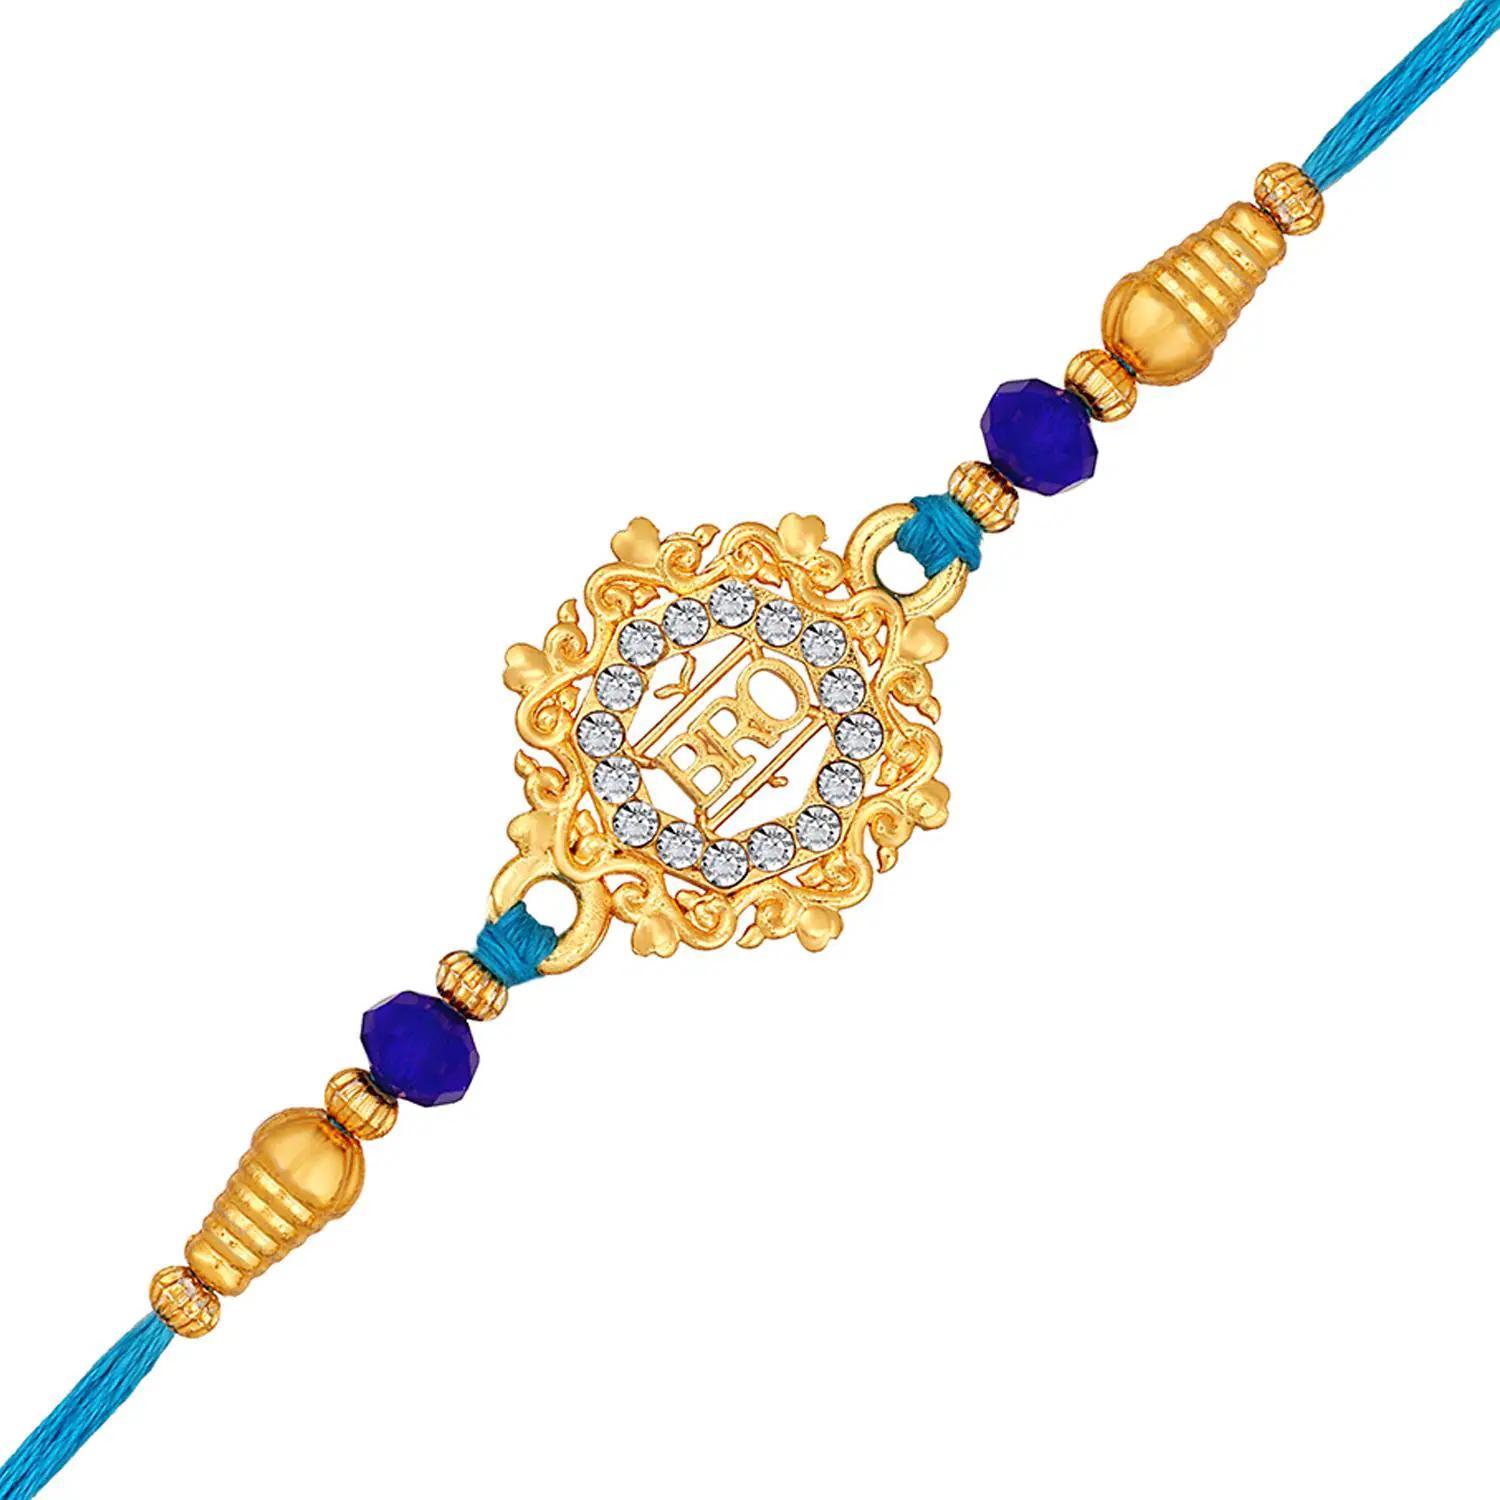
 Mahi Gold Plated Floral and Bro Engraved Rakhi with White Shiny Crystals for Brother, Bhai, Bro (RA1100771G)
Type: Rakhis
Brand: Mahi
Price: Rs. 229
 Celebrate Raksha Bandhan with our exquisitely crafted Rakhi, designed to strengthen the bond between siblings. This traditional Rakhi features intricate beadwork and durable thread, ensuring it stands the test of time. Handmade with care, each Rakhi is a unique and meaningful gift for your brother. Each Rakhi carries heartfelt blessings and good wishes for your brother's well-being and success. Celebrates the bond of love and protection between siblings, a cherished tradition in Indian culture.
Features: The Rakhi is adorned with vibrant colors and attractive embellishments that add a touch of elegance to the celebration.,Content in Box : 1 Rakhi ; Cultural Significance: This beautiful Rakhi will acknowledge your love for Your Brother with the promise that your bond with him will grow stronger as time goes on.,Vibrant Colors: Adding bright and playful colors to the celebration will make it stand out and make it more enjoyable.,Celebrate the bond of love and protection with our exquisite Rakhis. Share the joy of Raksha Bandhan Festival with this beautiful Rakhi, a token of love, protection and blessings.,Adjustable Size and Easy to tie: Designed to fit wrists of all sizes. It is simple and easy to tie the Rakhi securely and effortlessly.
Included: 1 Rakhi